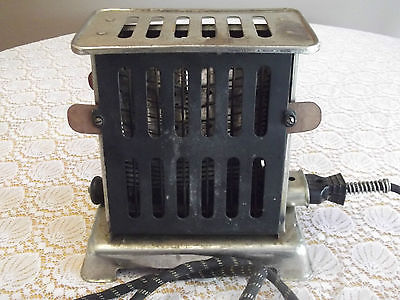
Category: toaster